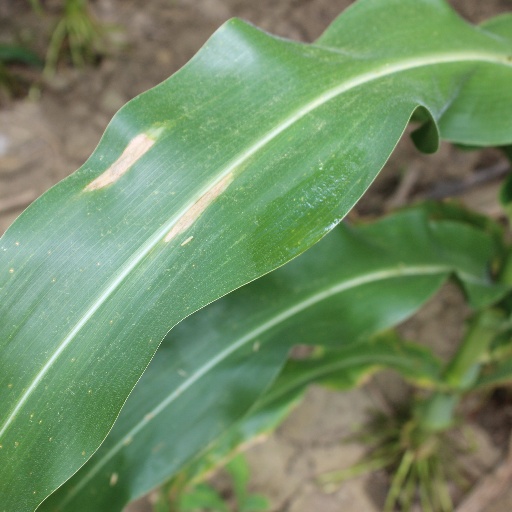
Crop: maize; corn